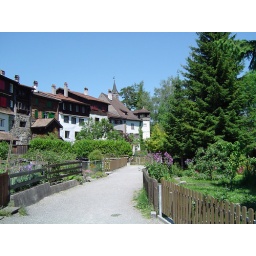
More of the house beneath the castle